Might and Magic Book One: The Secret of the Inner Sanctum

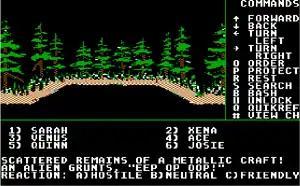
Exploring the world (IBM PC)

The world is presented using a first person perspective. It is divided into a maze-like grid and the player's movement options are to move forward or backward, or turn ninety degrees left or right. The walls represent mountain ridges, cave stone, rows of trees or whatever obstruction might be expected in the terrain being explored. Exploration, like combat, is turn-based in "Might and Magic", and game time does not pass while the player is deciding what to do.